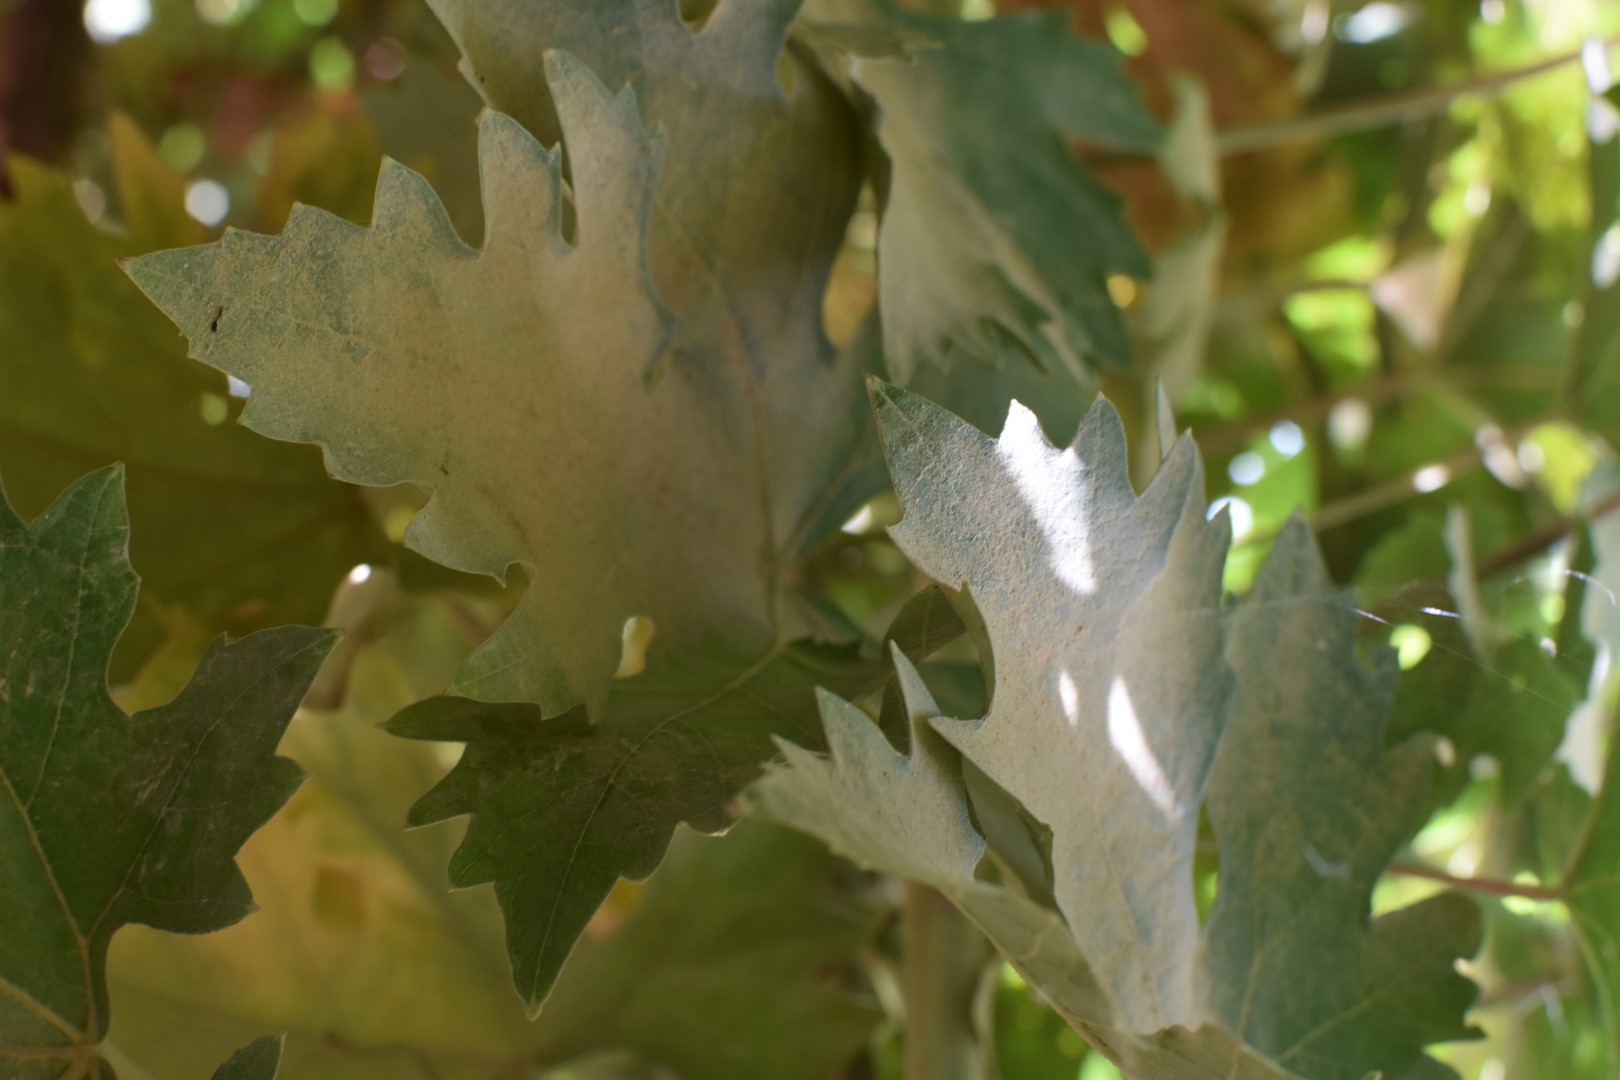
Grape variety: Riasi